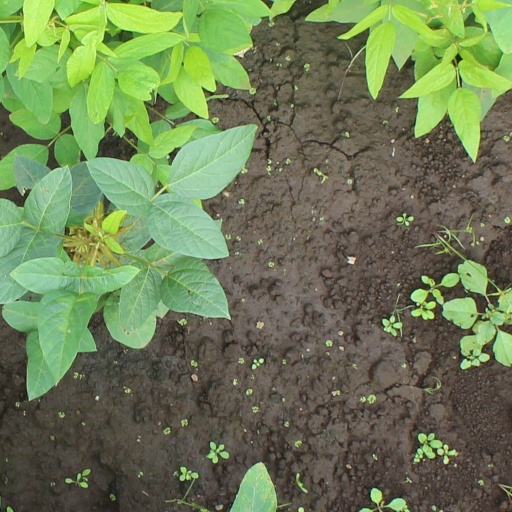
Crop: soybean